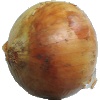
Label: Onion White 1